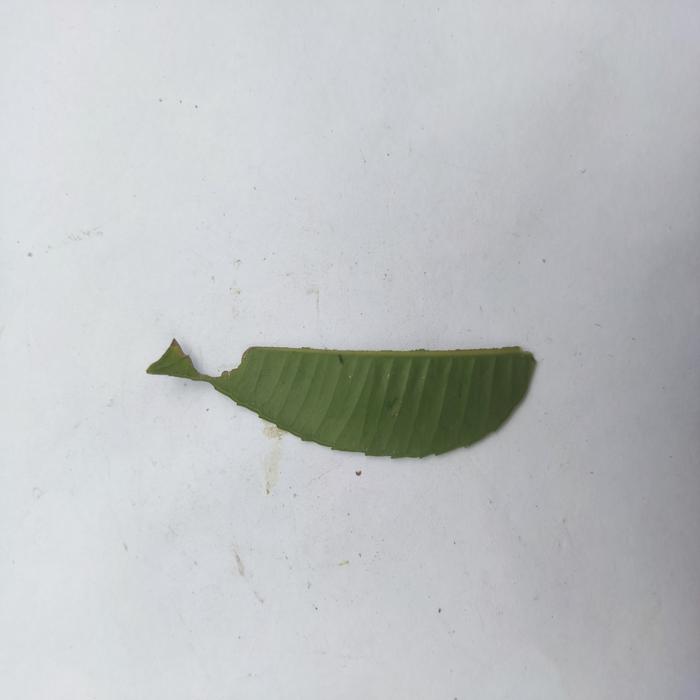
Crop: Hog Plum
Leaf condition: Caterpillars_Infestation